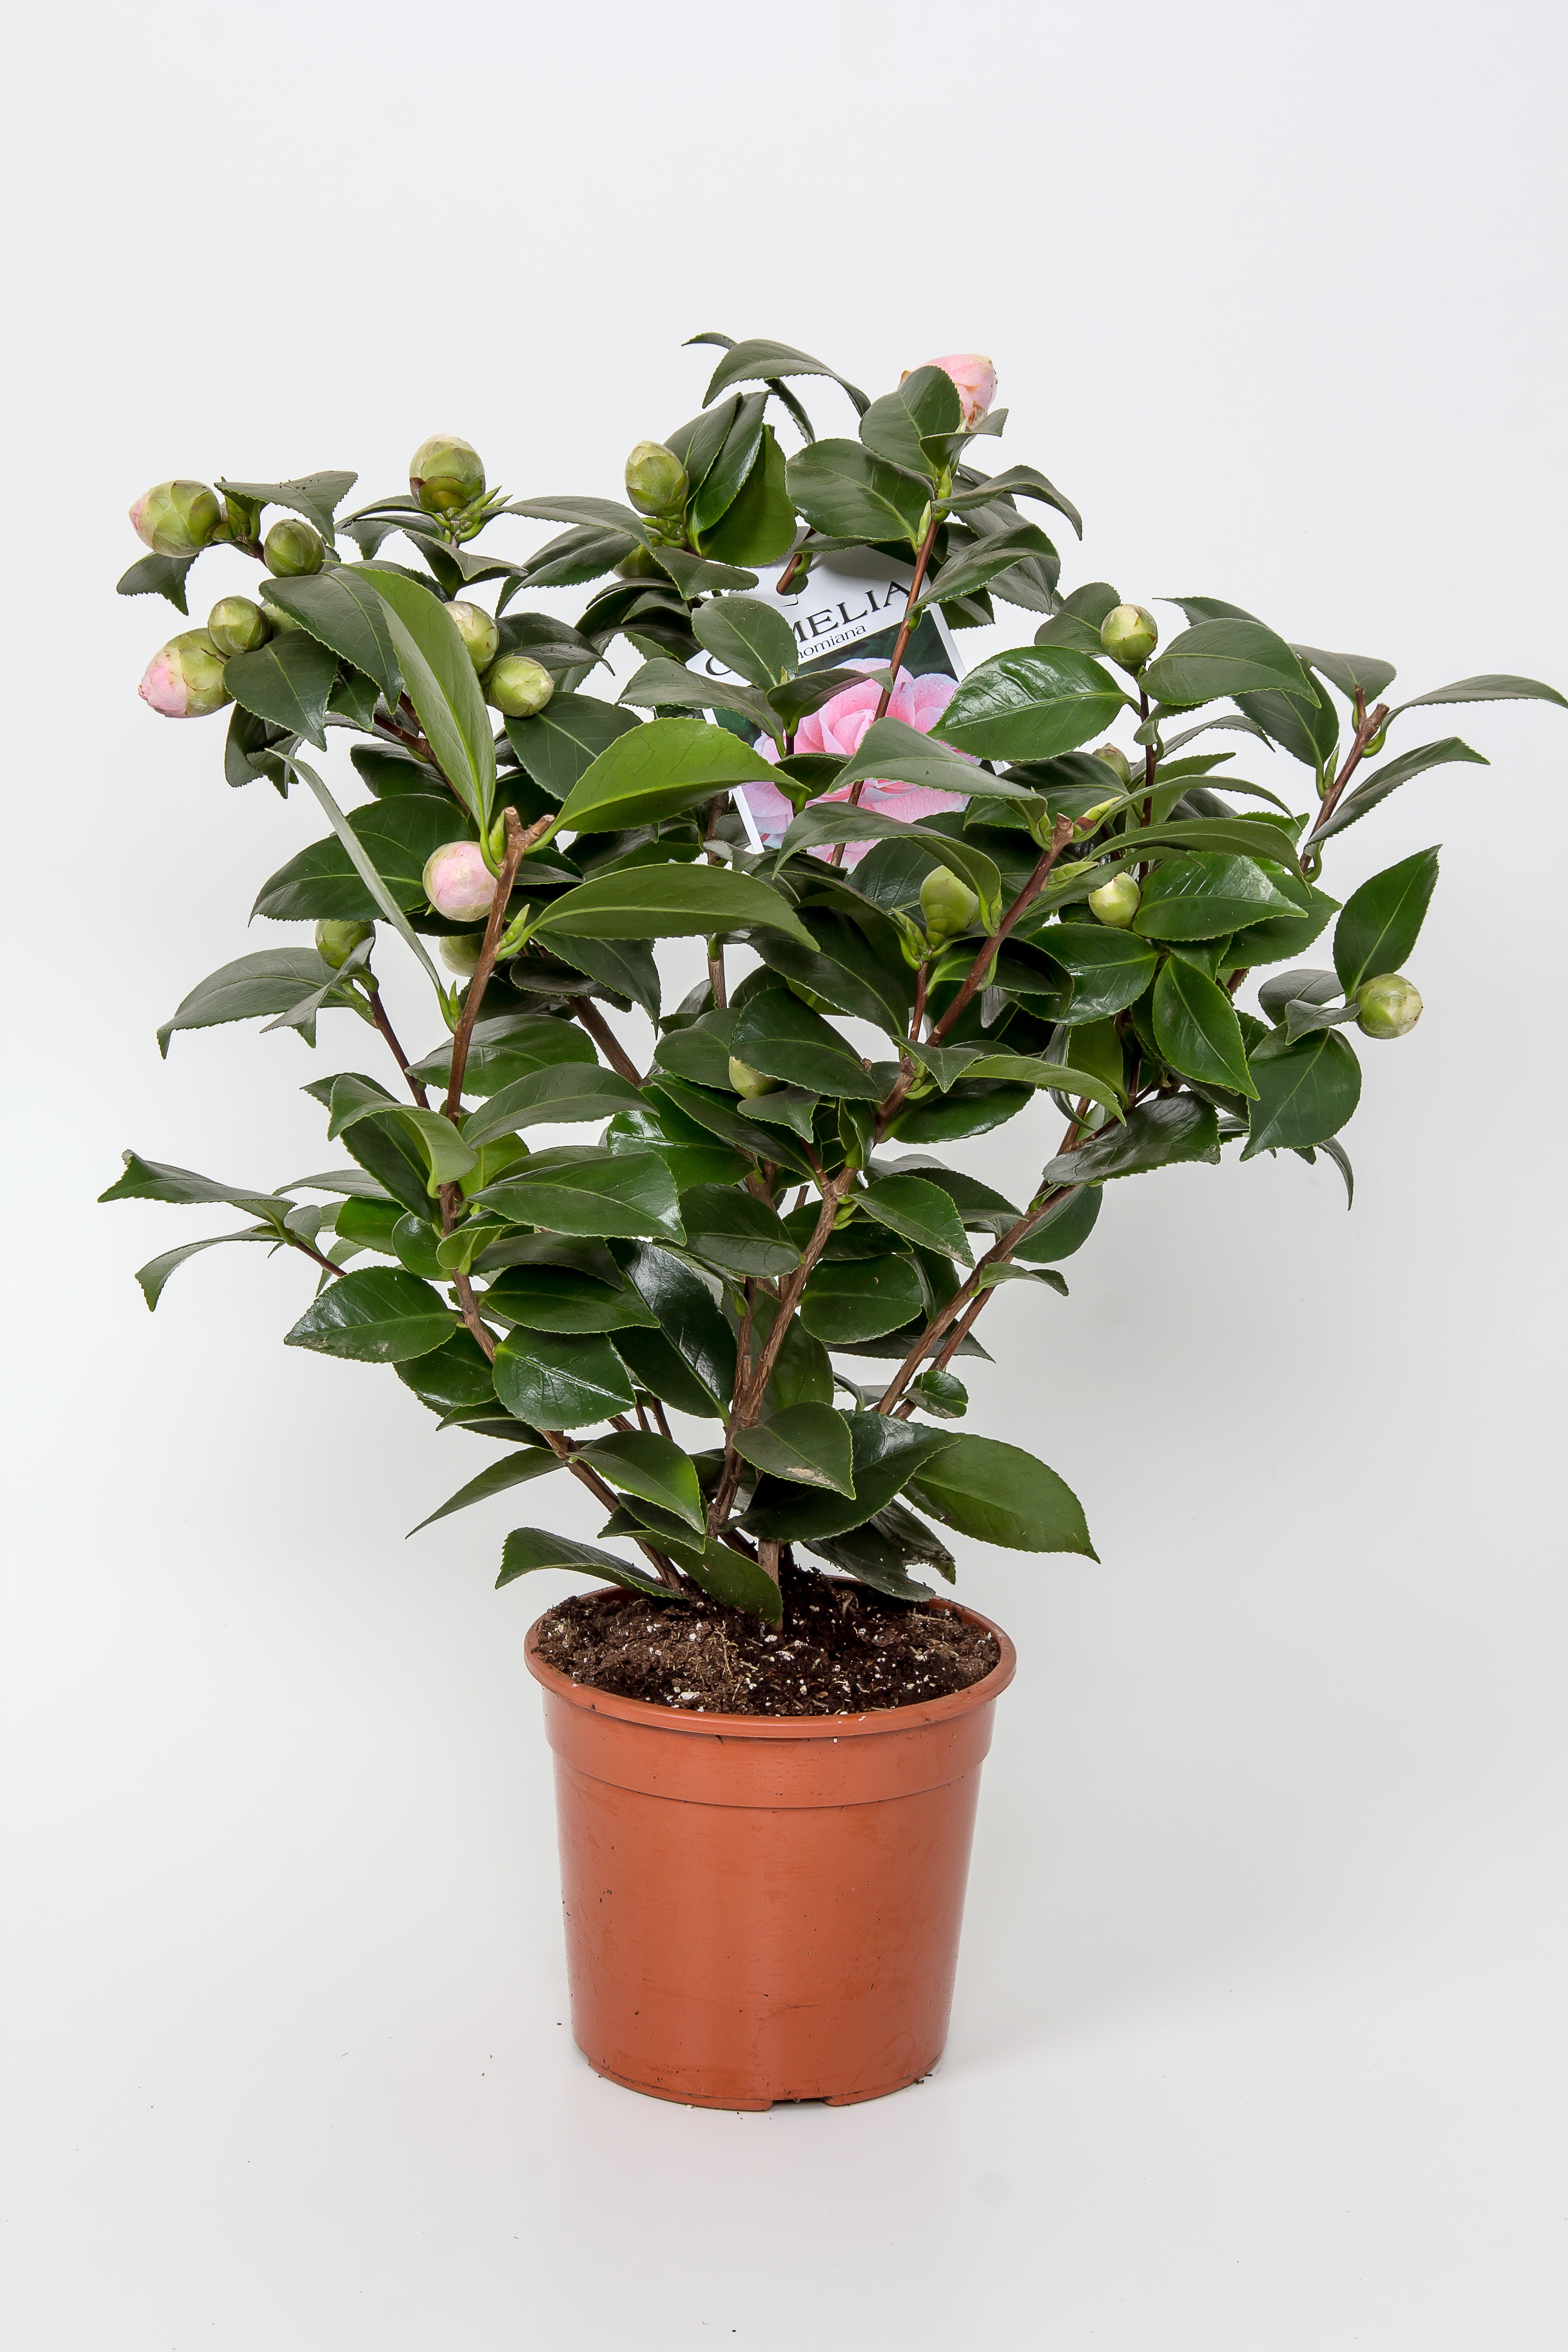
branch, blossom, plant, fruit, flower, bloom, summer, food, produce, pink, potted plant, houseplant, shrub, flowerpot, camelia, gardenia, pink flower, flowering plant, blumenstock, land plant, calamondin